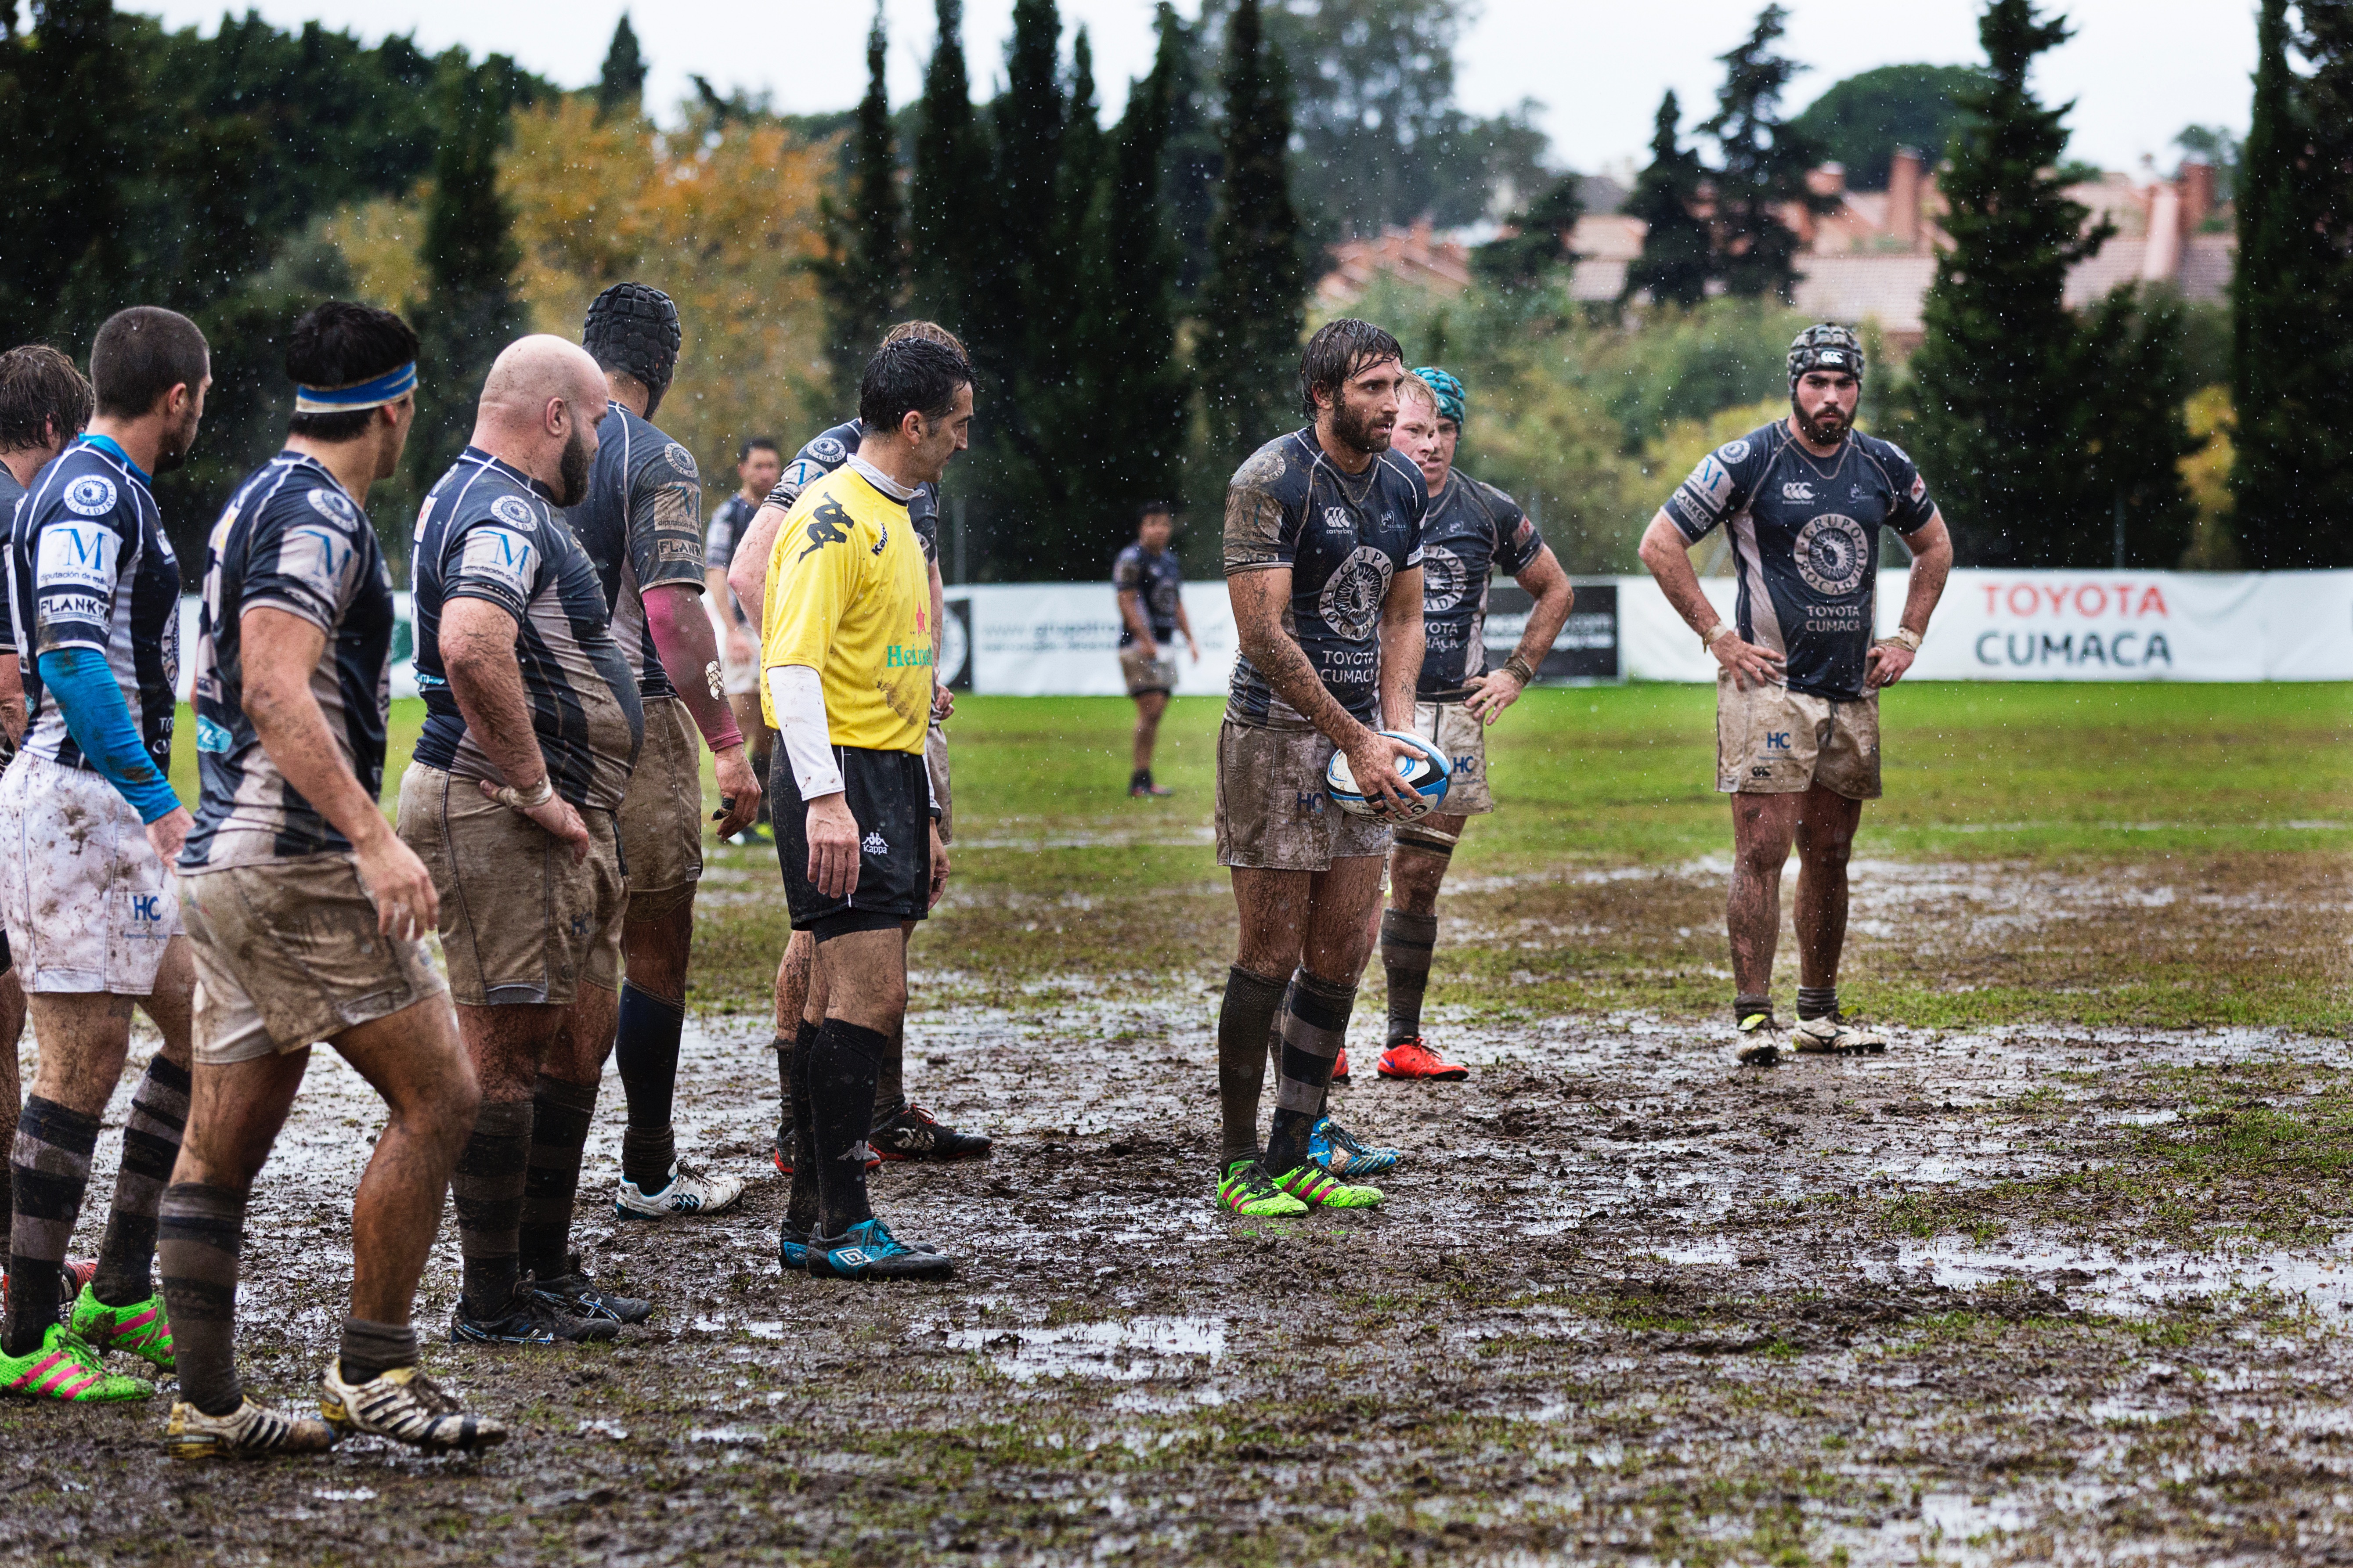
sport, mud, rugby, race, men, team, muddy, cyclo cross, endurance sports, duathlon